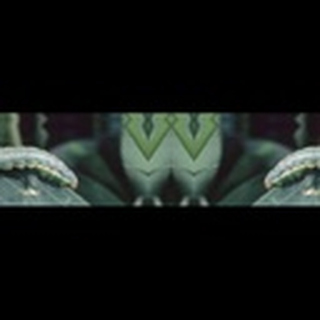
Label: cotton_army_worm